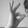
ASL letter: F